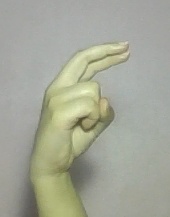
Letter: zay